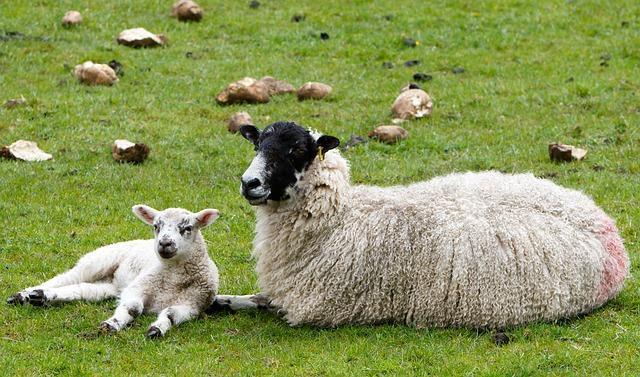
sheep